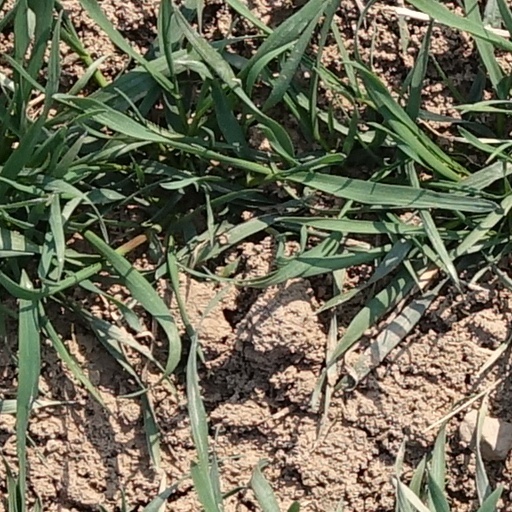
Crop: wheat